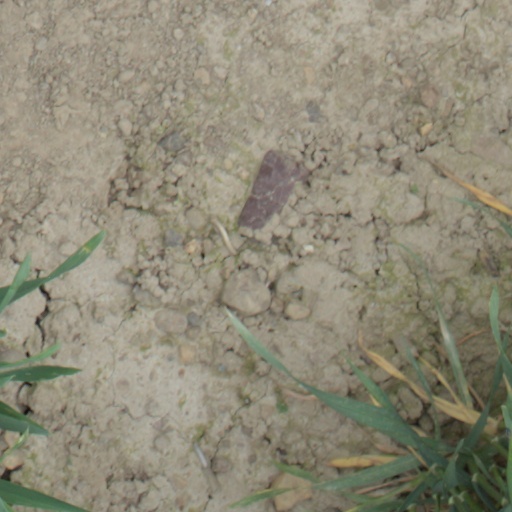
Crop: wheat